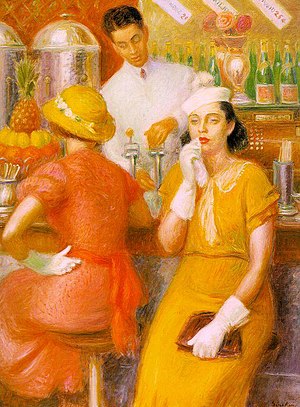
William Glackens / Galleri
William James Glackens, var en amerikansk maler, der var eksponent for den amerikanske realisme. Han var en af grundlæggerne af de amerikanske kunstnersammenslutninger The Eight og Ashcan School.